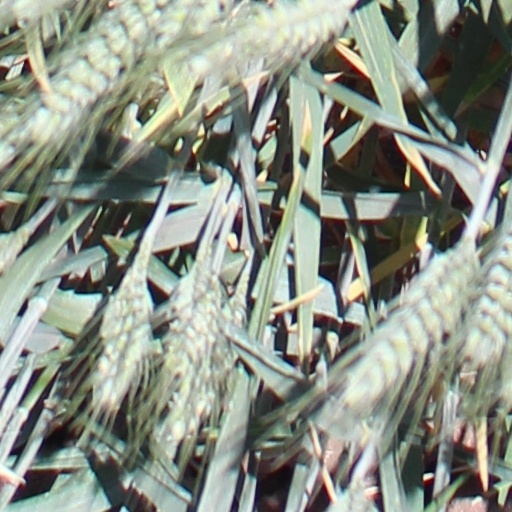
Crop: wheat